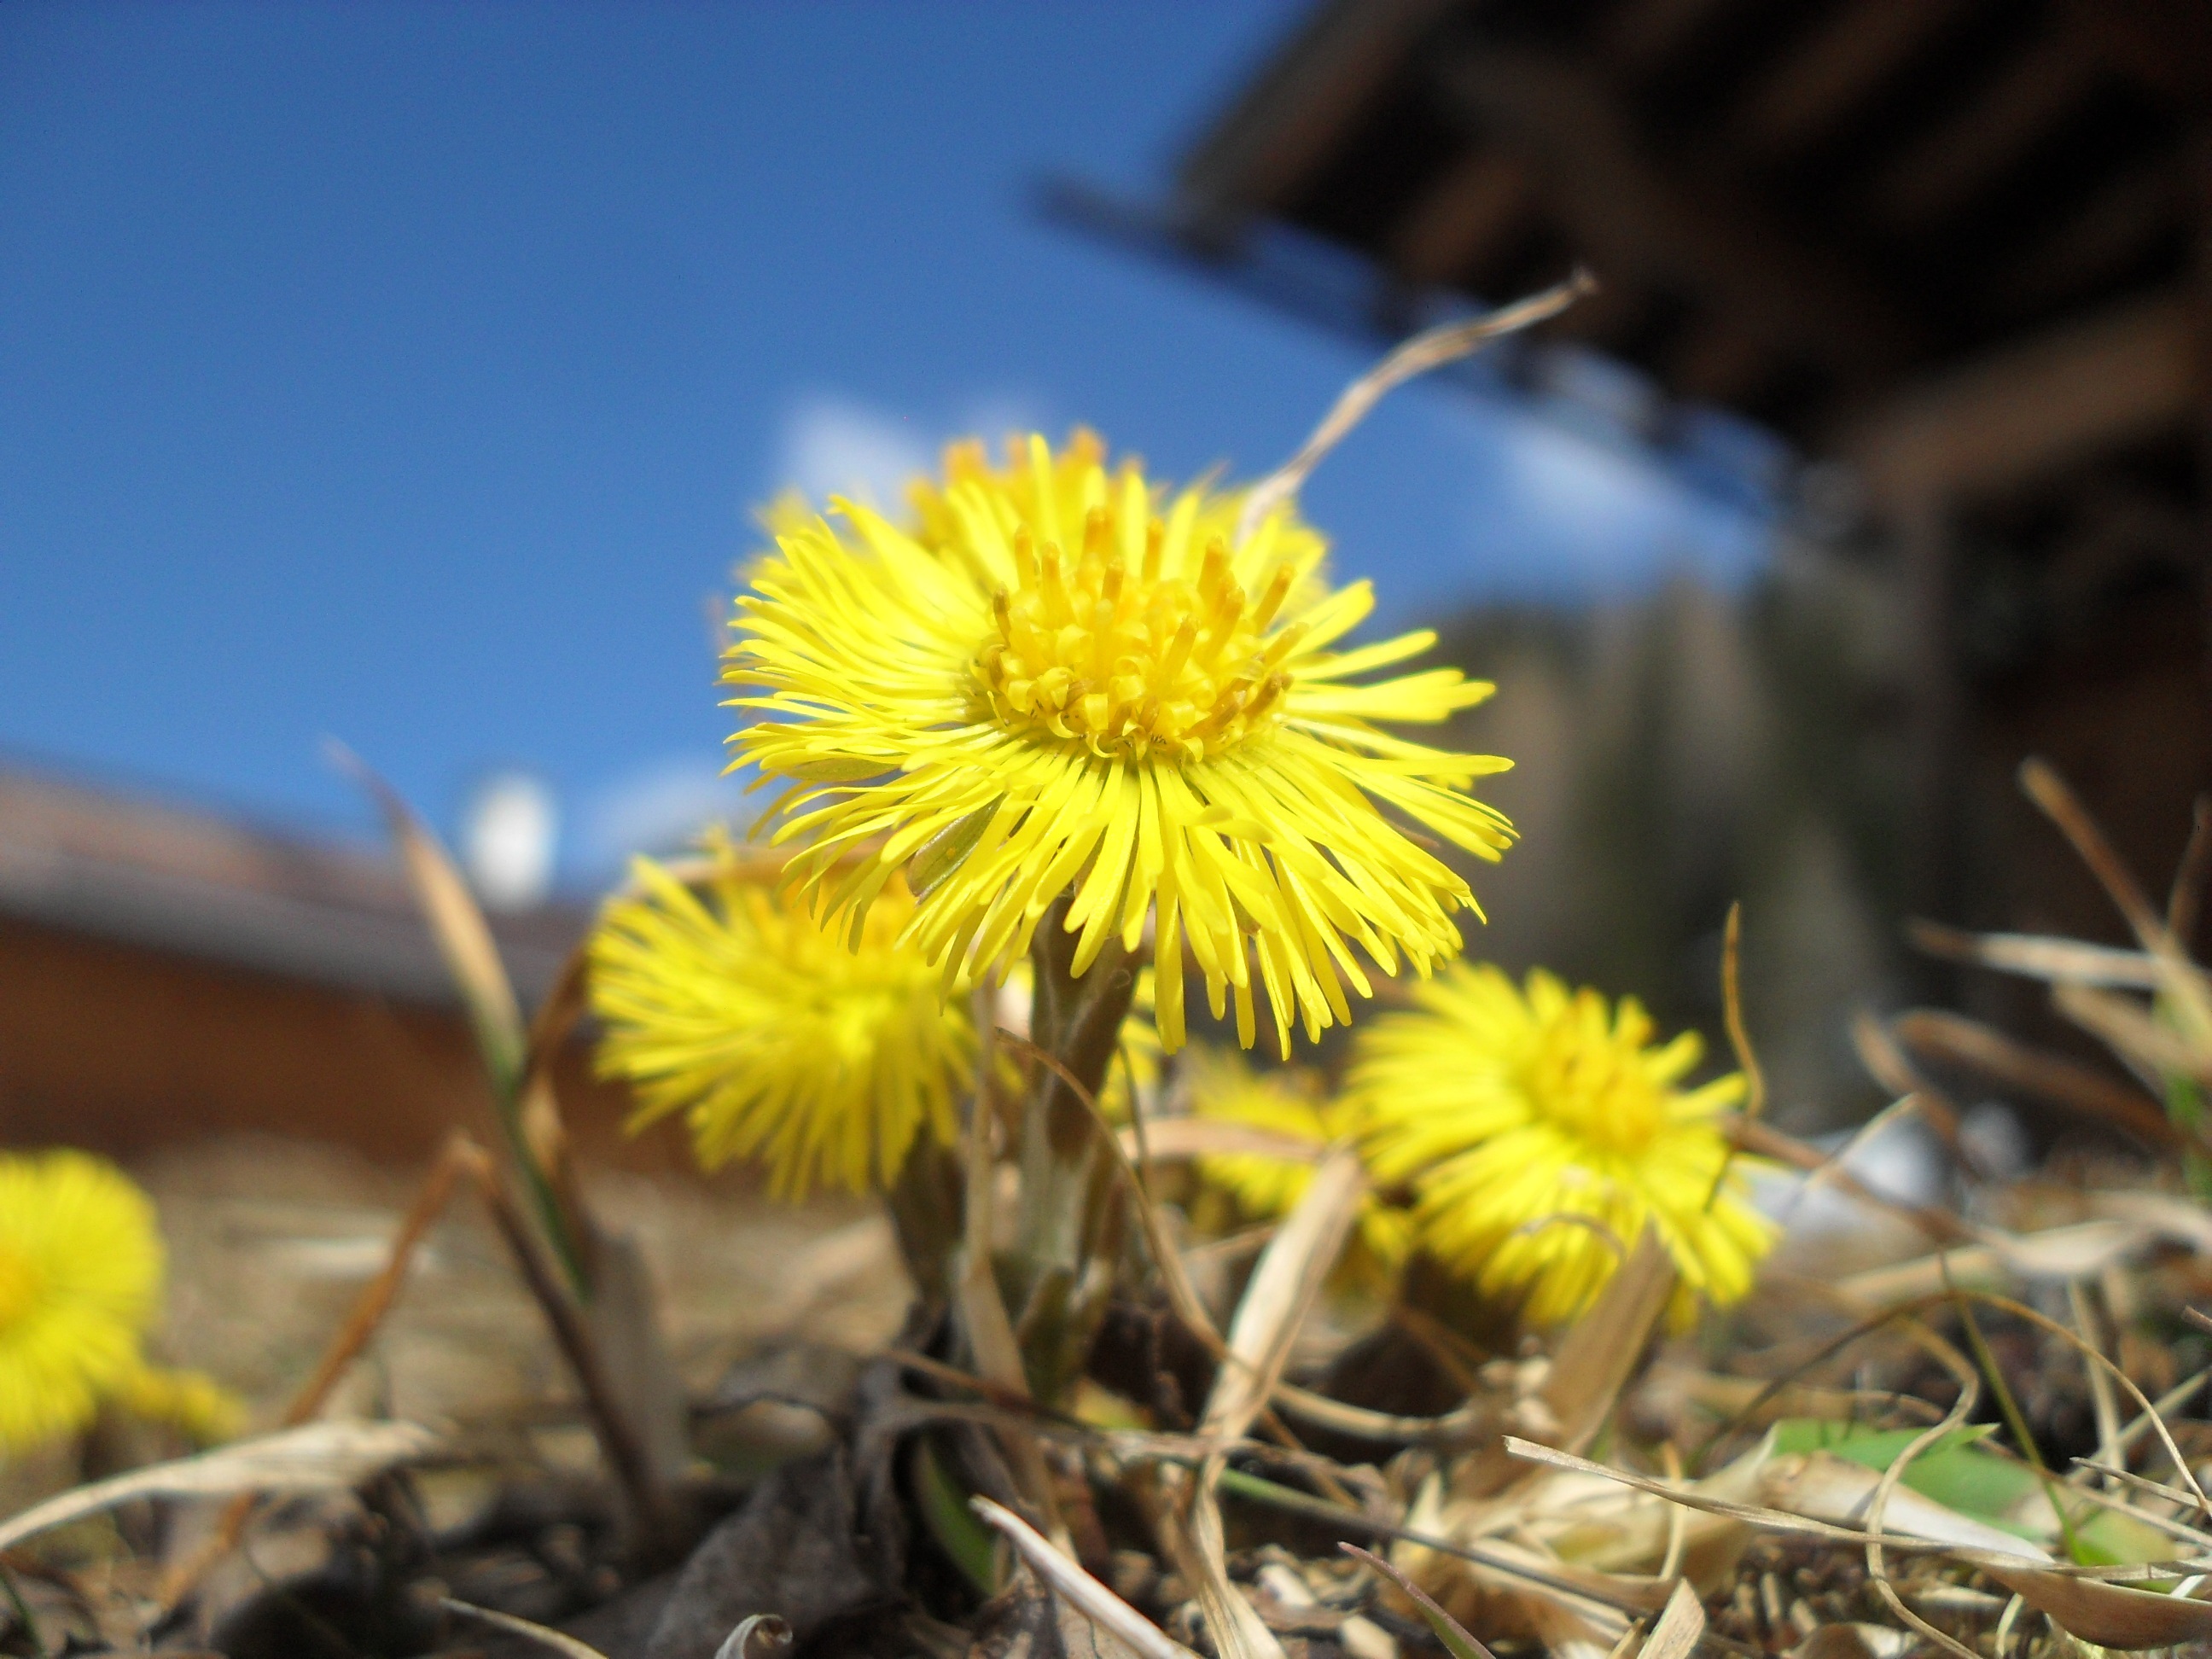
nature, grass, blossom, structure, plant, meadow, dandelion, flower, bloom, alphabet, alpine, botany, yellow, close, flora, wildflower, stalk, pointed flower, background, roadside, grasses, macro photography, halme, flowering plant, daisy family, tussilago farfara, land plant